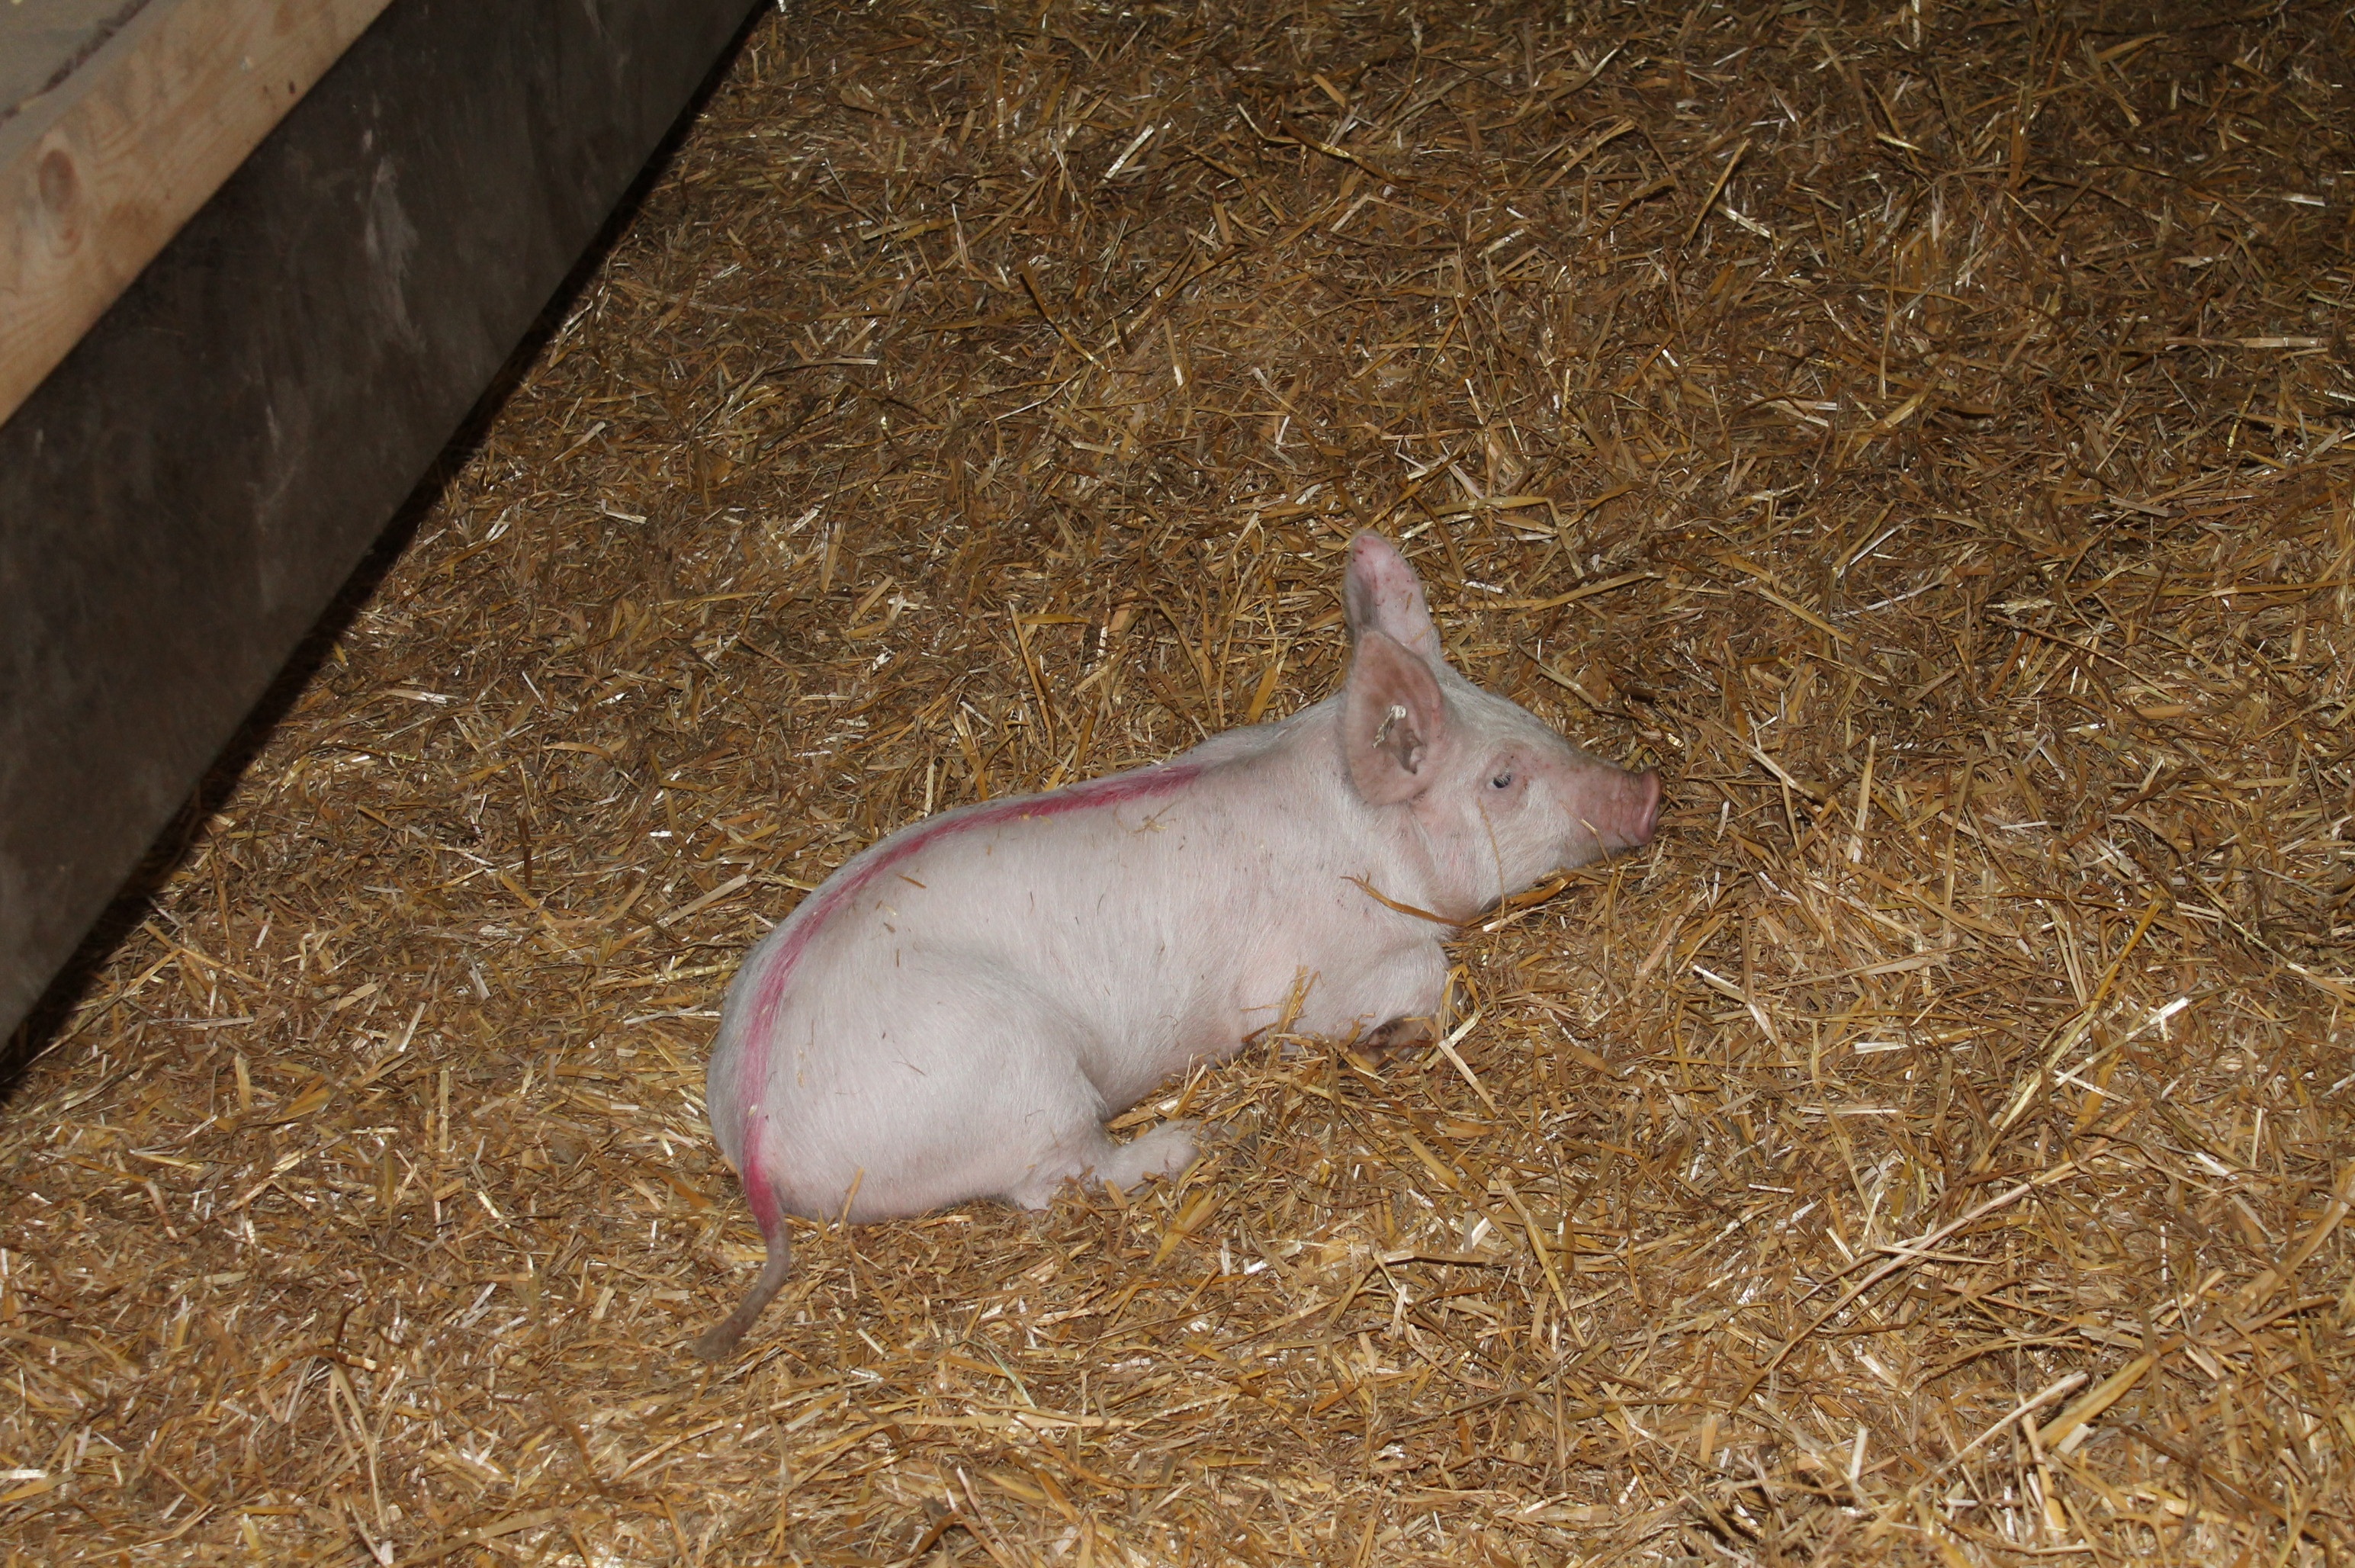
barn, mammal, agriculture, fauna, straw, vertebrate, pig, domestic pig, pig like mammal